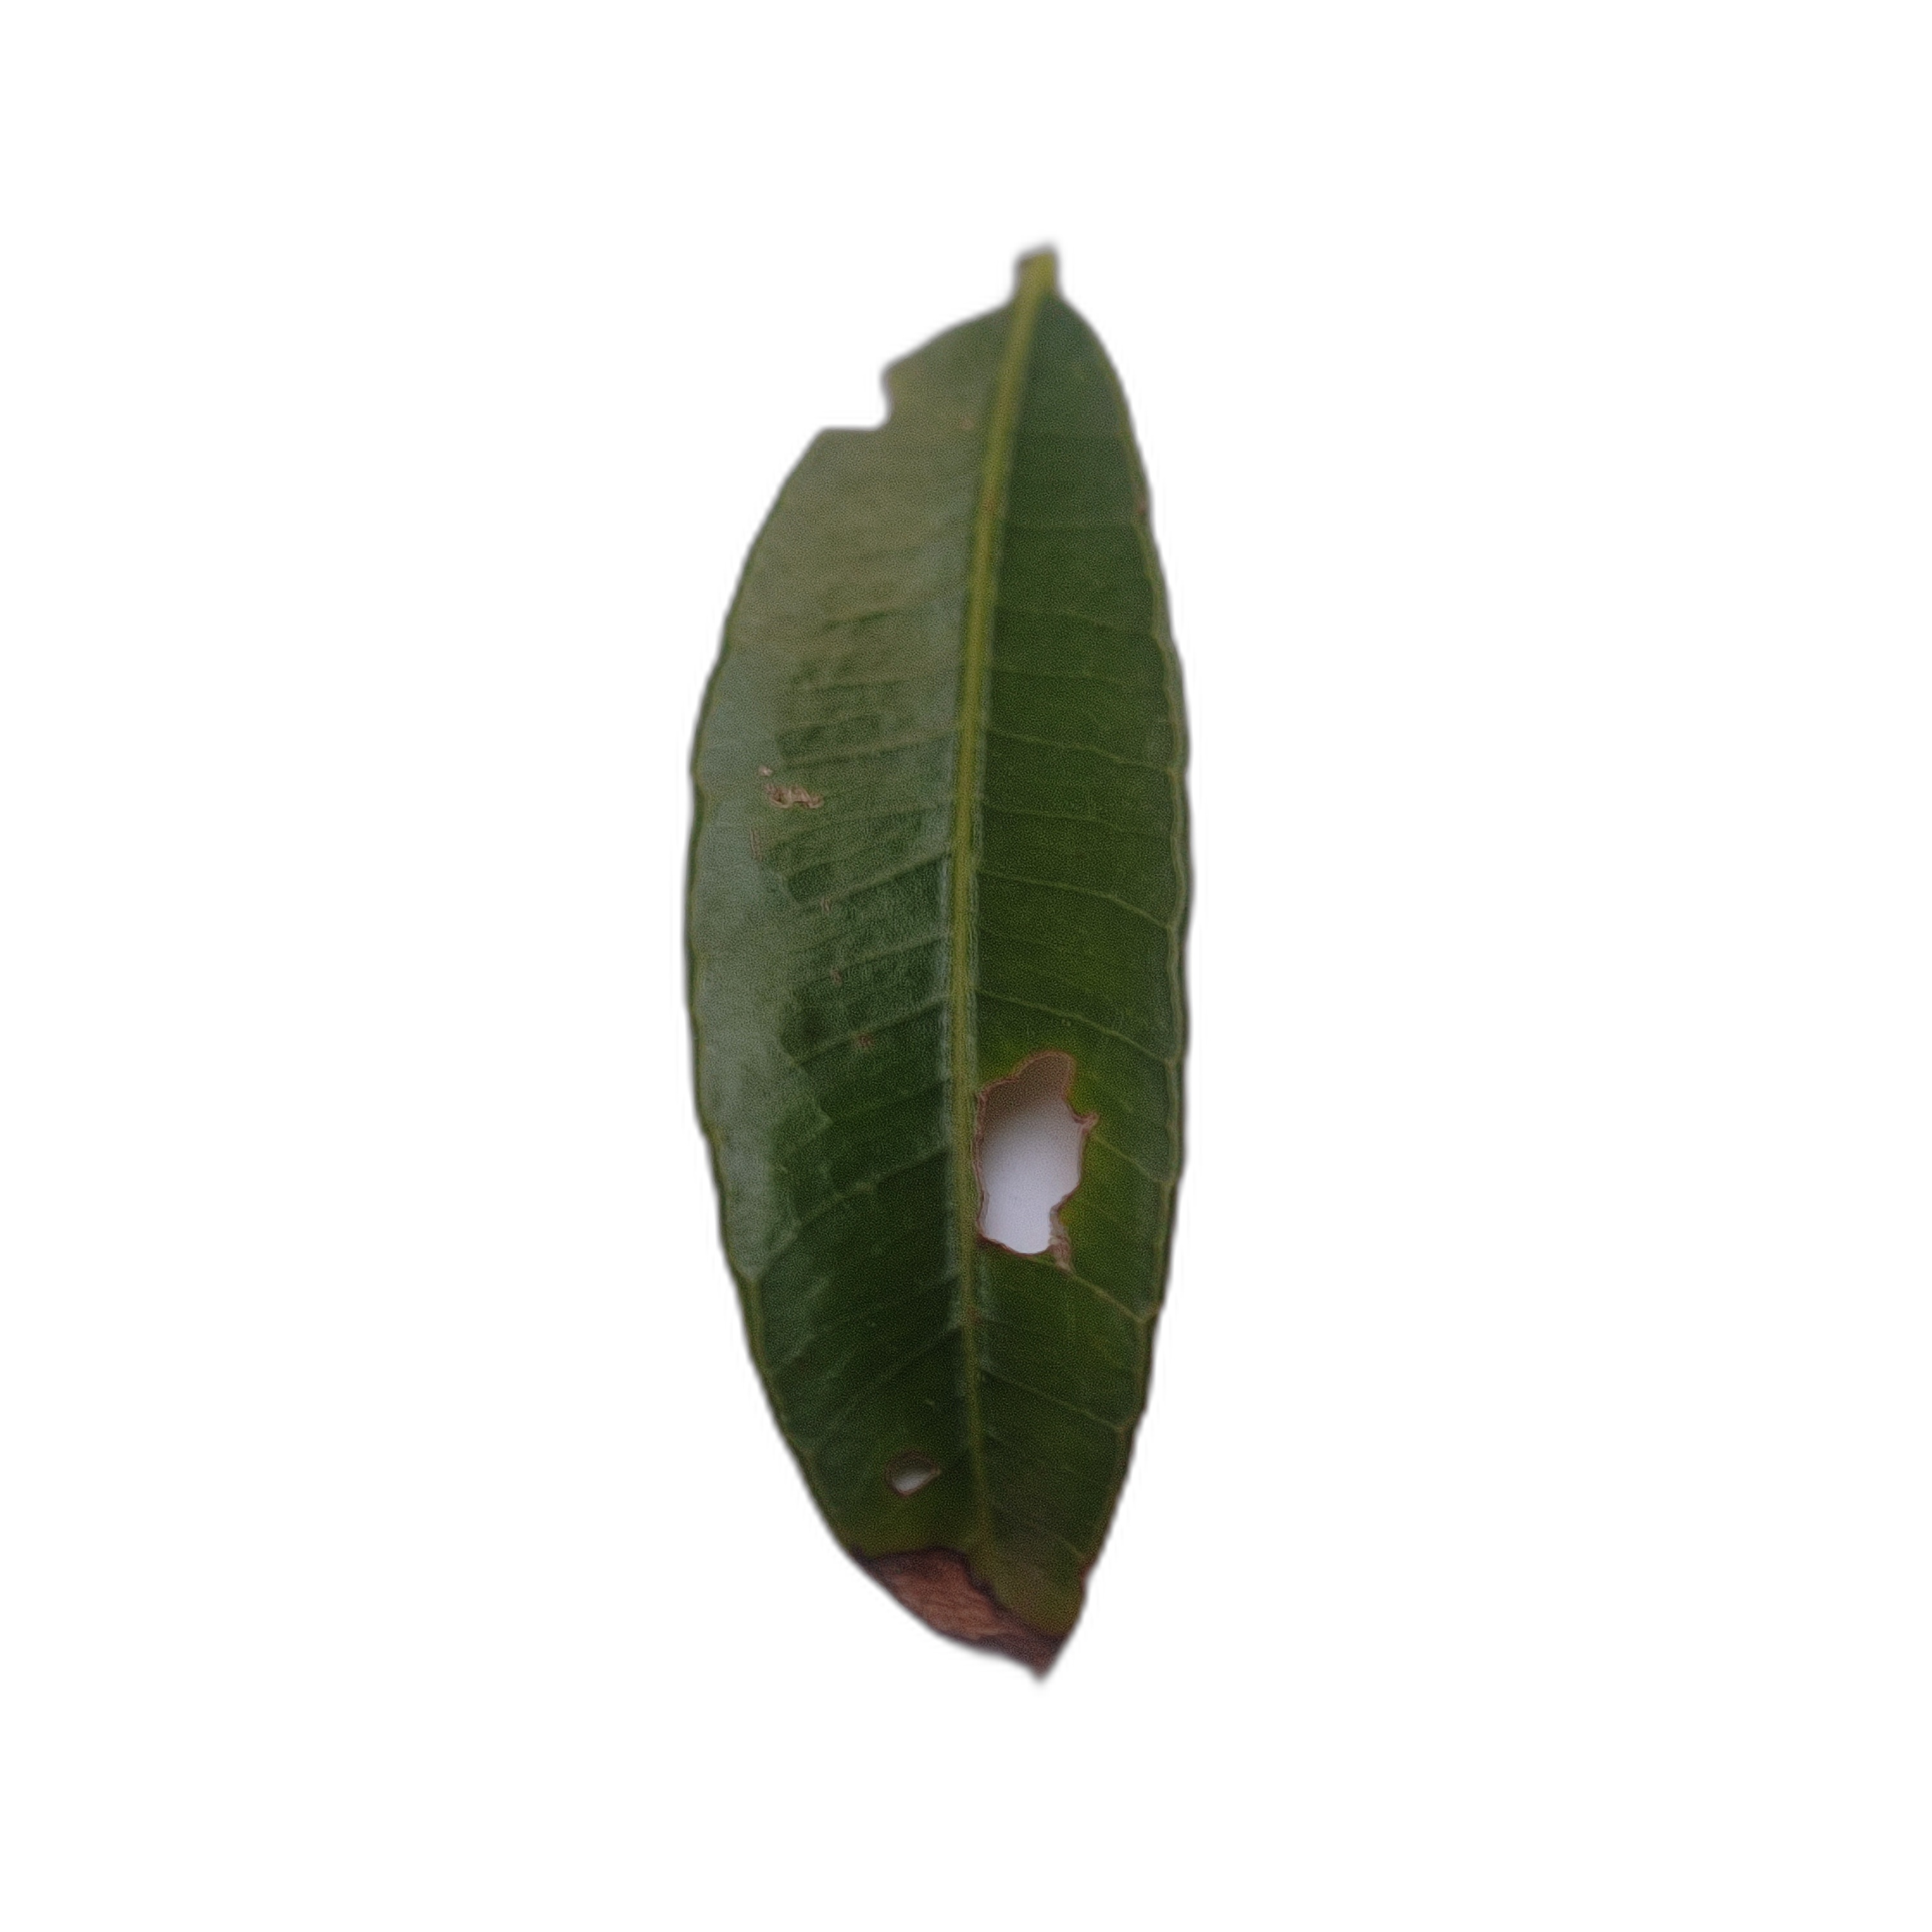
Label: not_healthy